Eagles Mere Historic District

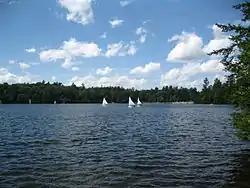
Eagles Mere Lake

Eagles Mere Historic District is a national historic district in the mountain lake resort of Eagles Mere in Shrewsbury Township, Sullivan County, Pennsylvania. The resort area was founded in the late nineteenth century and popular through the first half of the twentieth century. It surrounds Eagles Mere Lake.